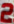
Number: 2